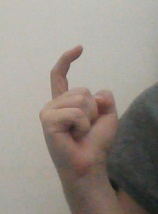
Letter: ra